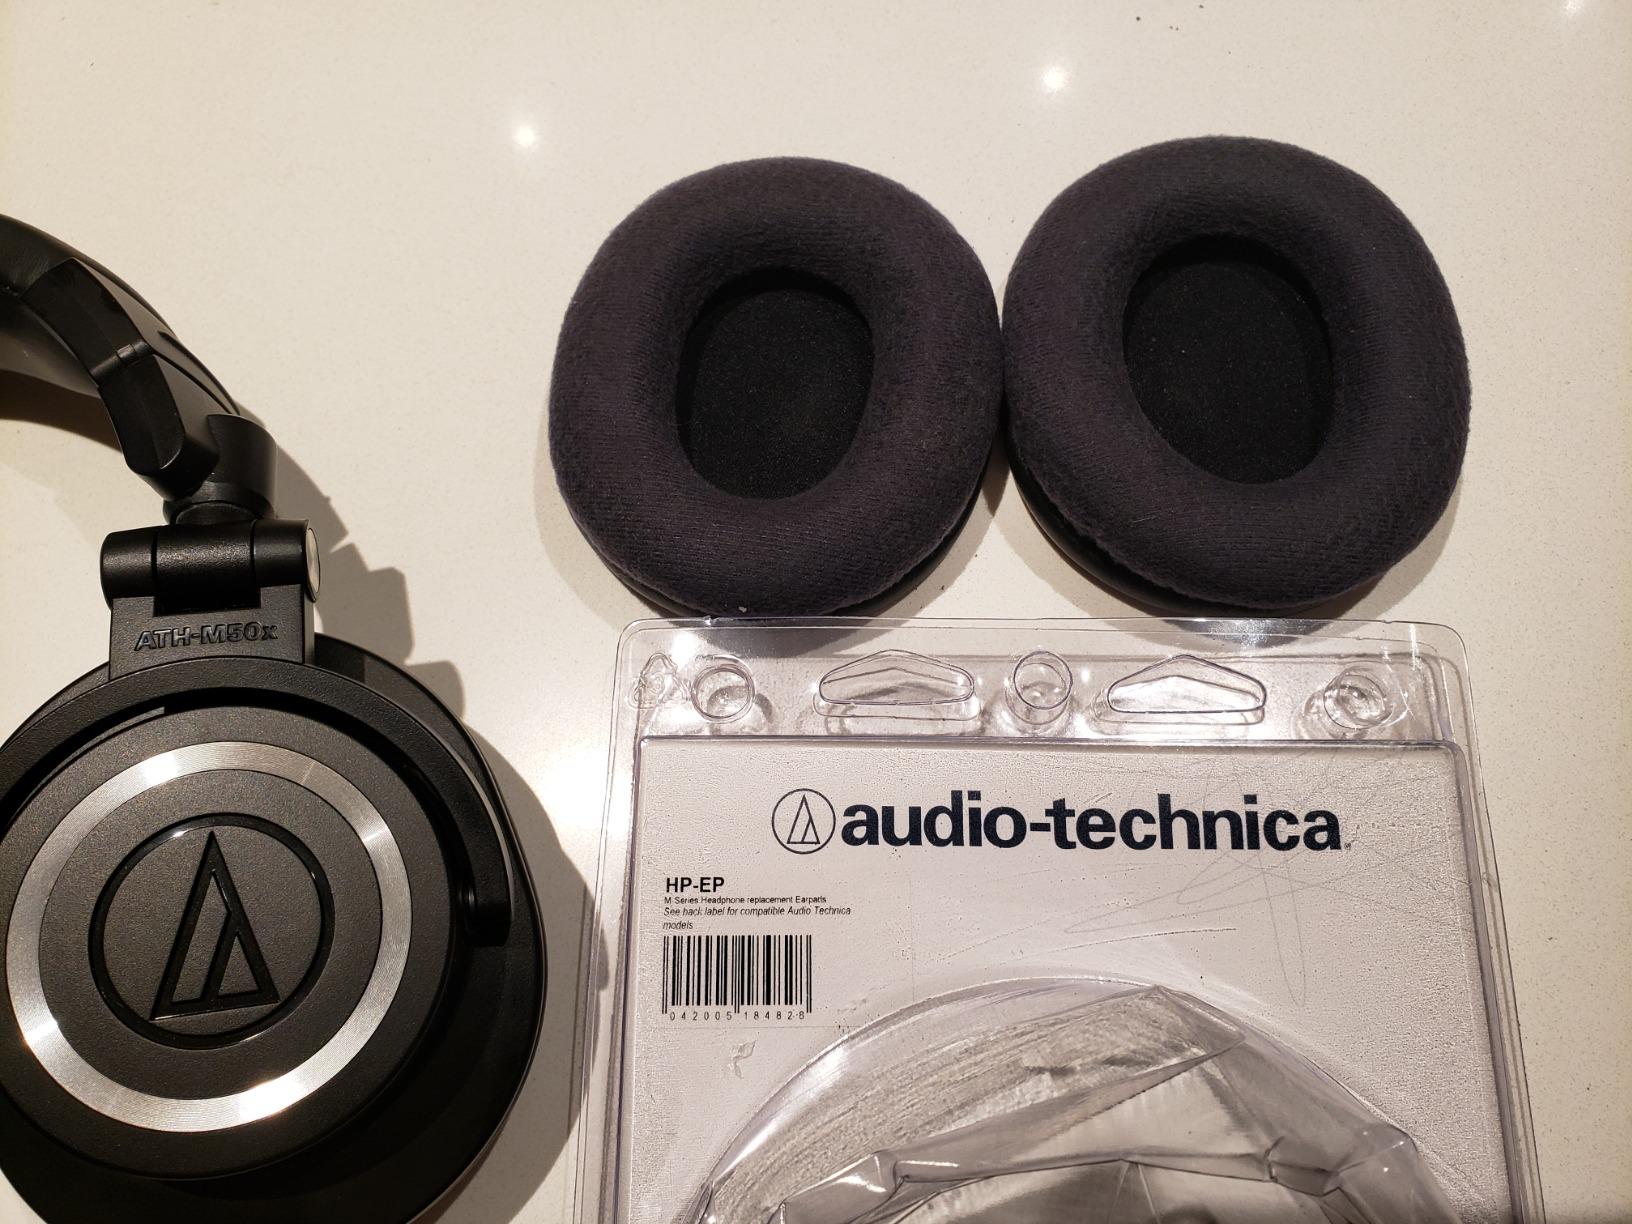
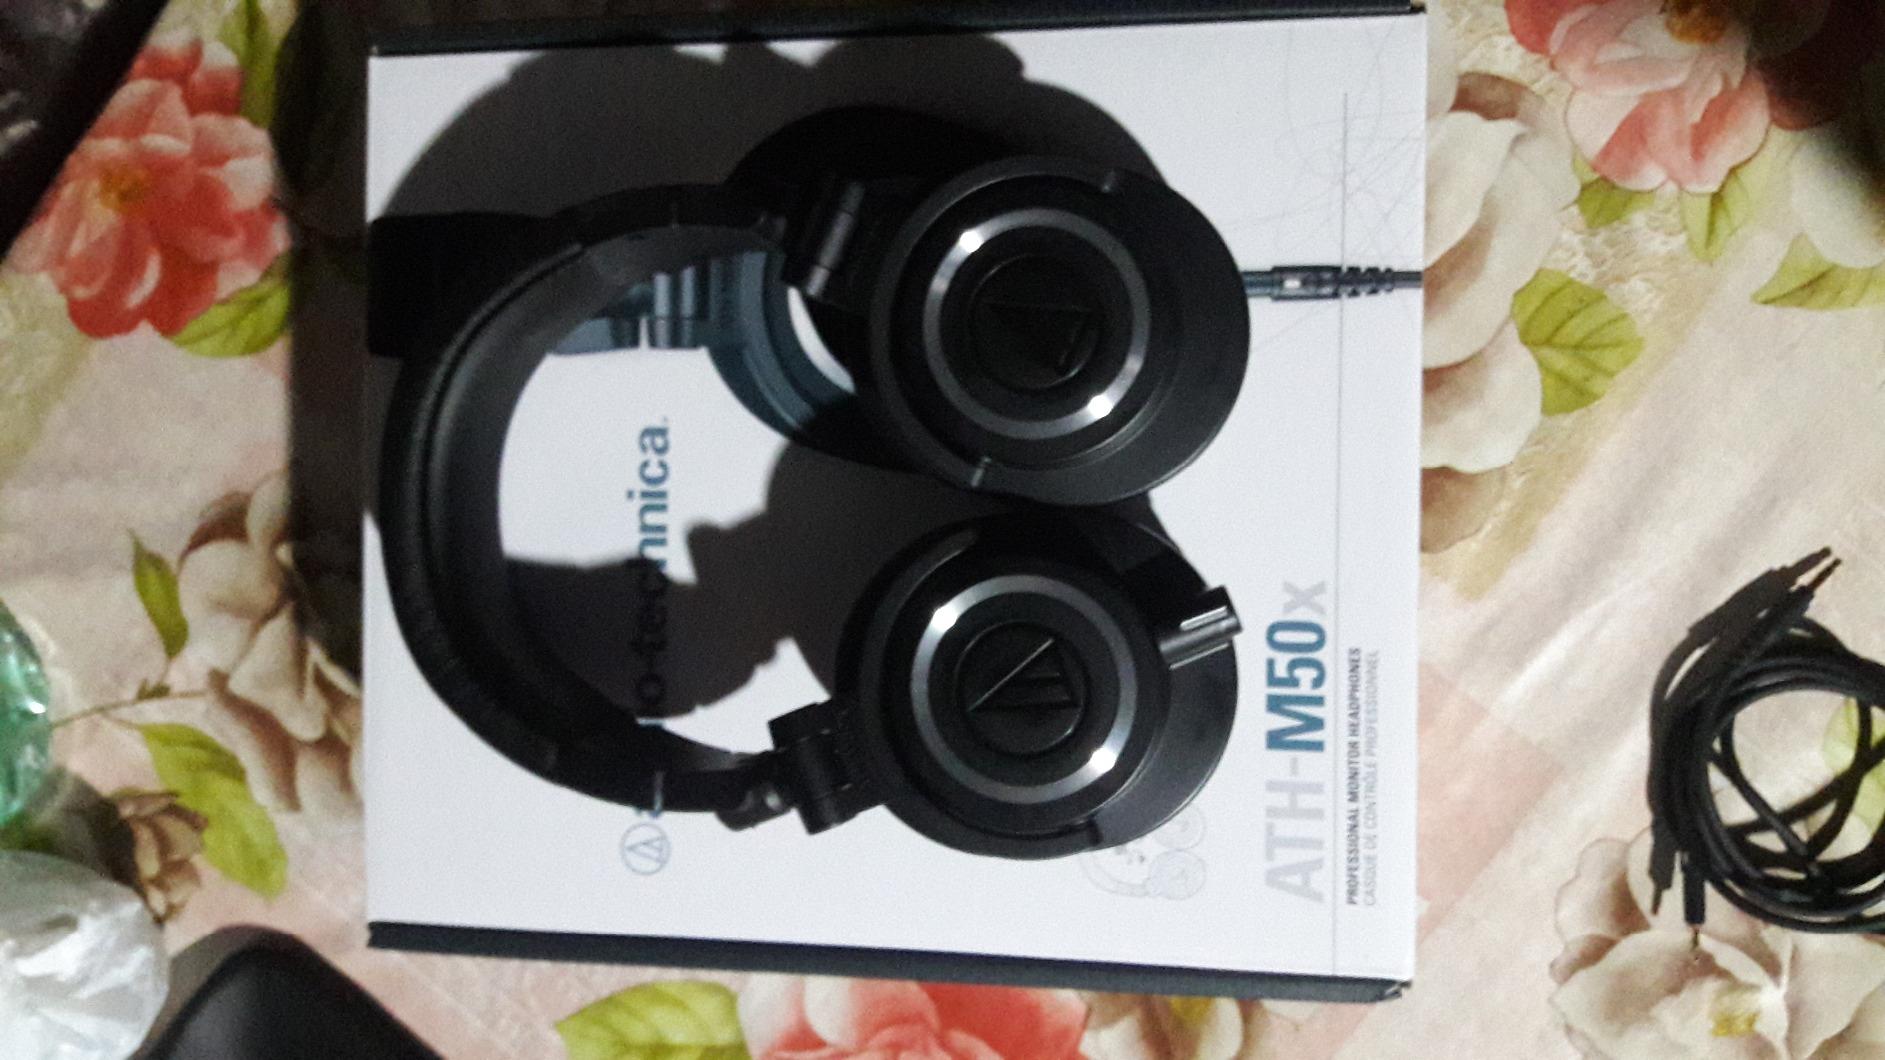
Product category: headphones
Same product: no